Petroleum industry in Azerbaijan

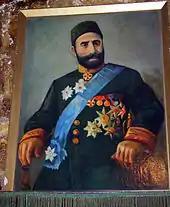
A painting of Zeynalabdin Taghiyev

Haji Kasimbey Mansurbekov, in 1803, for the first time in the world, began sea oil extraction in Bibi-Heybat bay from two wells in 18m and 30m away from coastline. First offshore oil extraction was abandoned when a strong storm in 1825 destroyed the wells.